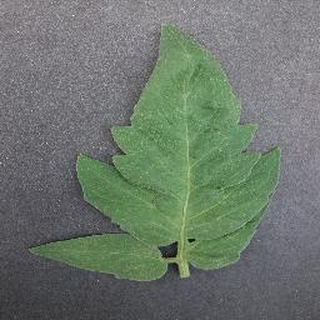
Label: healthy_tomato